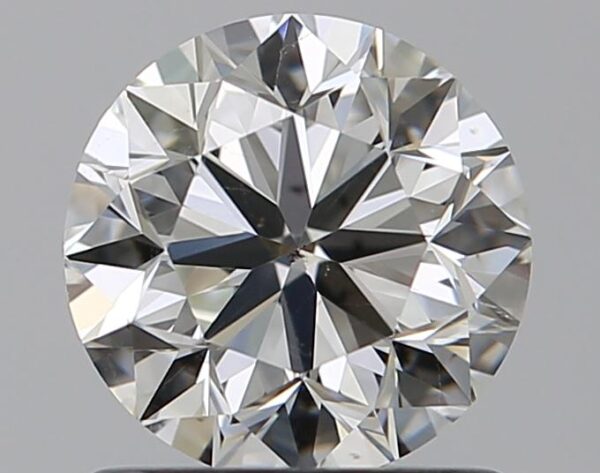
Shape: round
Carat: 1.01
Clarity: SI1
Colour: I
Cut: VG
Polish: EX
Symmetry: EX
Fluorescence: N
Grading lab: GIA
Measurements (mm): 6.23 x 6.27 x 4.02